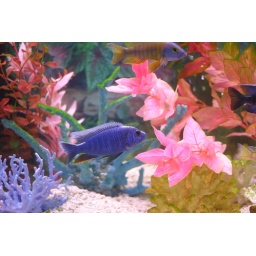
hung out at miah's office and saw this fish tank in the lobby.